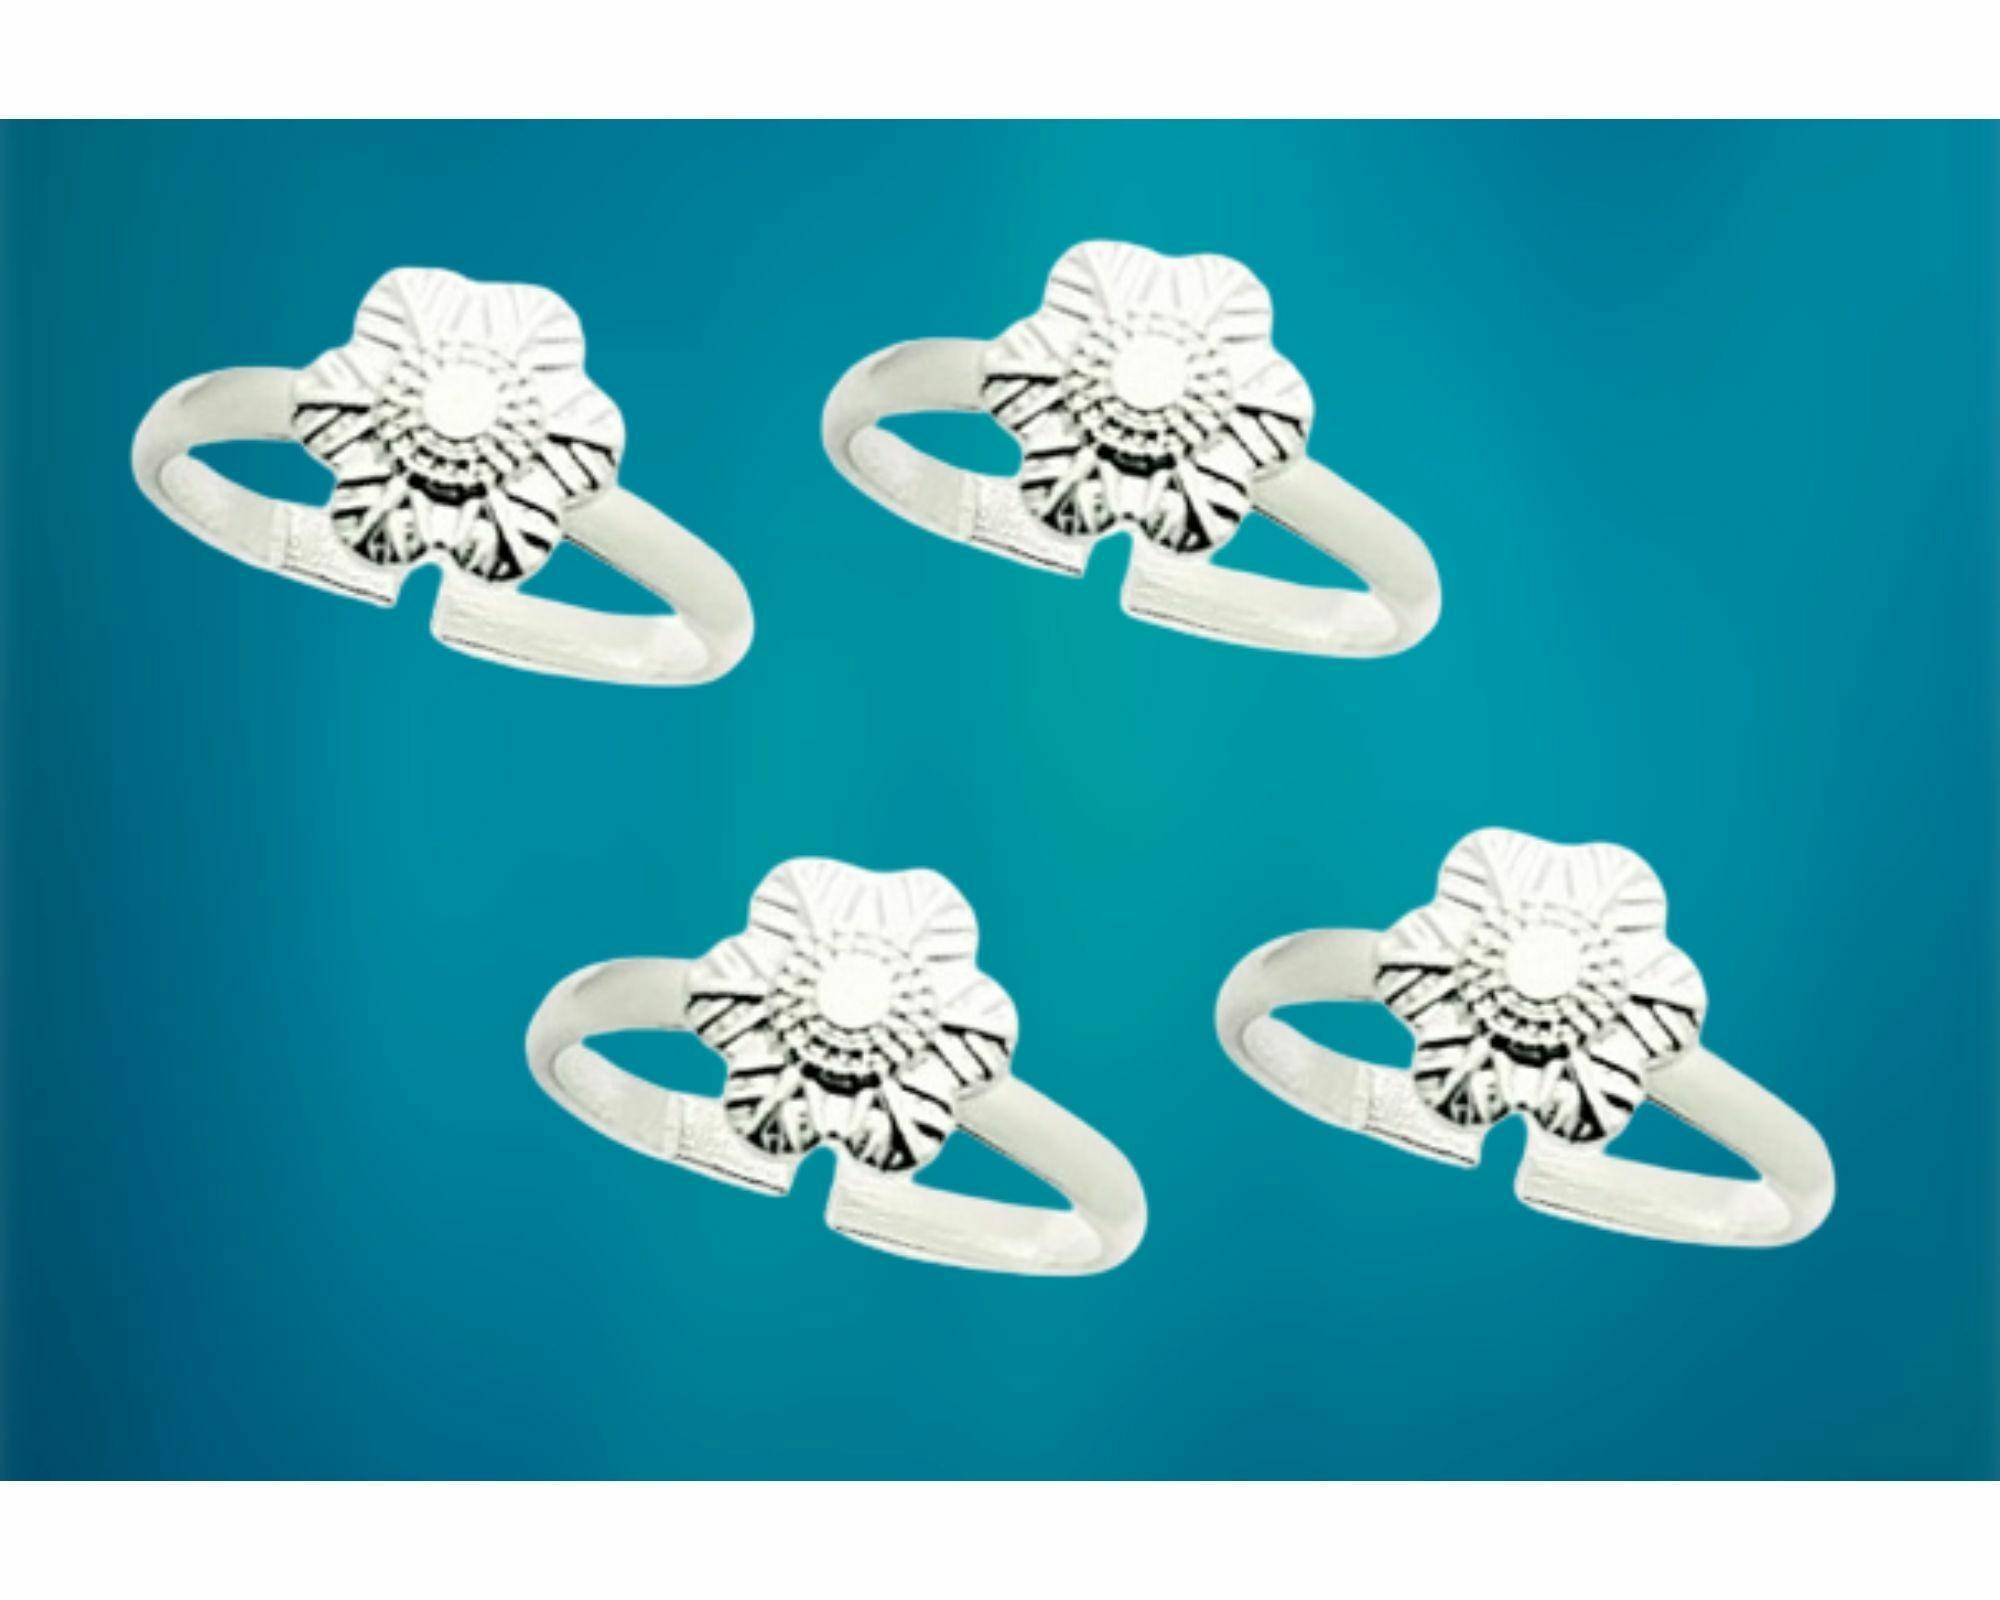
Kamada creations Designer Toe ring Set
Type: Traditional Jewellery
Brand: Kamada Creations
Price: Rs. 212
 Increase your style quotient with these Elegant Toerings from Kamada Creations. Designed to perfection these DBSain pattern toe rings will instantly attract your beauty. Oxidized Silver DBSated Toe rings pair gives an elegant looks you require for all your Occasions. Adjustable in Size with smooth curves to keep your skin safe. Skin friendly - nickel free and lead free as per international standards. Anti-allergic and safe for skin Pretty enough to adorn the feet of a princess, these toe-rings make great festive wear too. Make an Admirable Gift for your friend sister, mother or wife, anniversary, birthday gift, Suitable for party, Office or Daily Wear.
Features: skin friendly,lightweight,silver plated
Included: 4-PAIR-OF-TOE-RING-SET